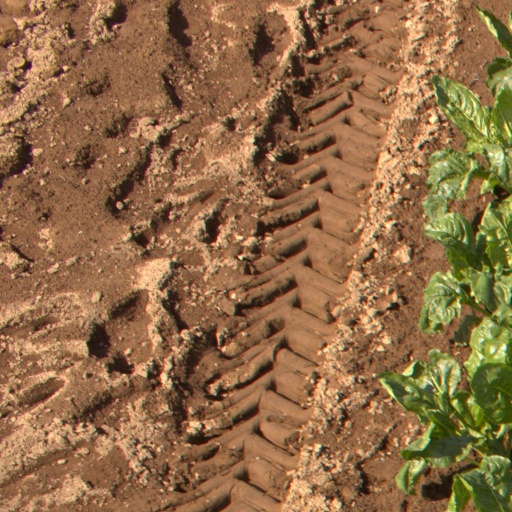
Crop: sugar beet